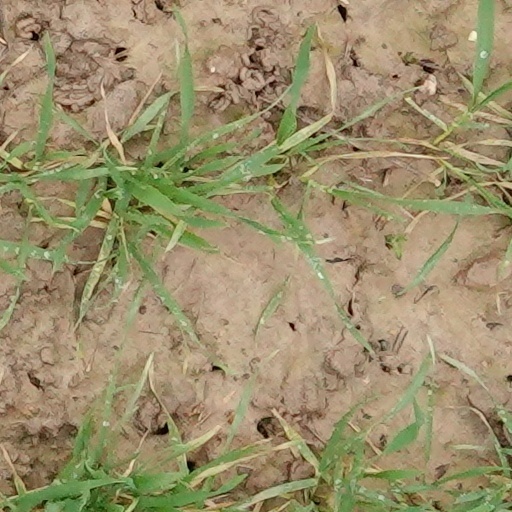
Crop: wheat